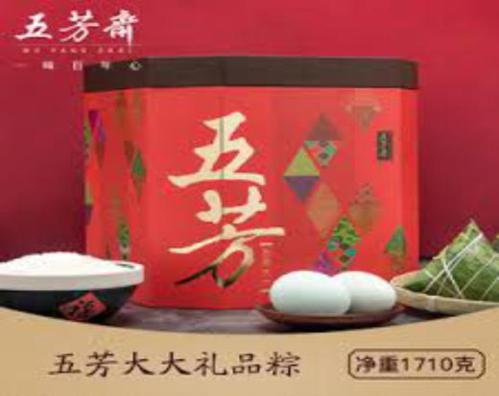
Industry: Food